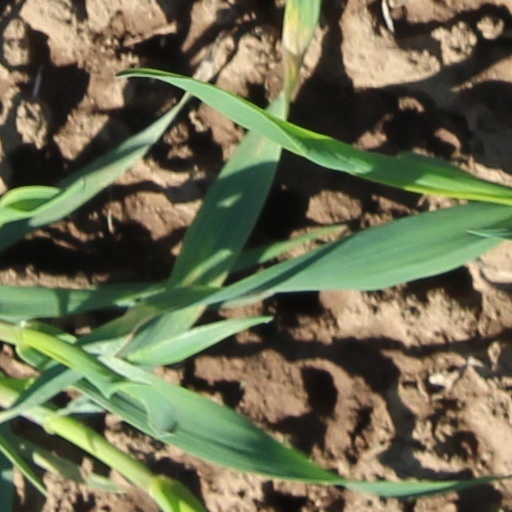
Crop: wheat